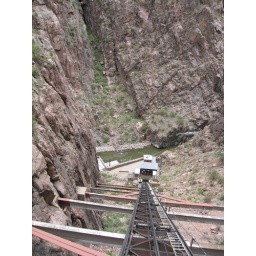
Sitting in the cabinet car on way to the top of the mountain